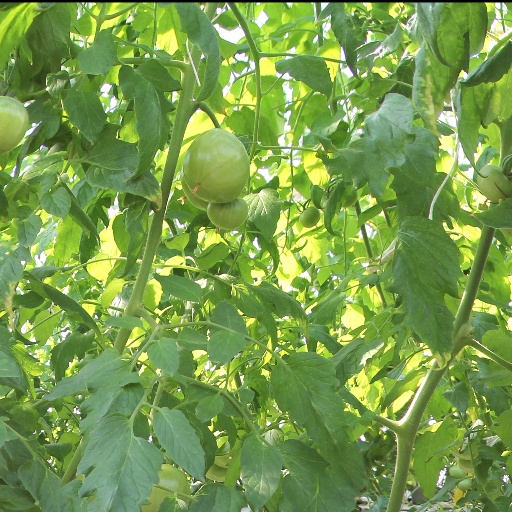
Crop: tomato